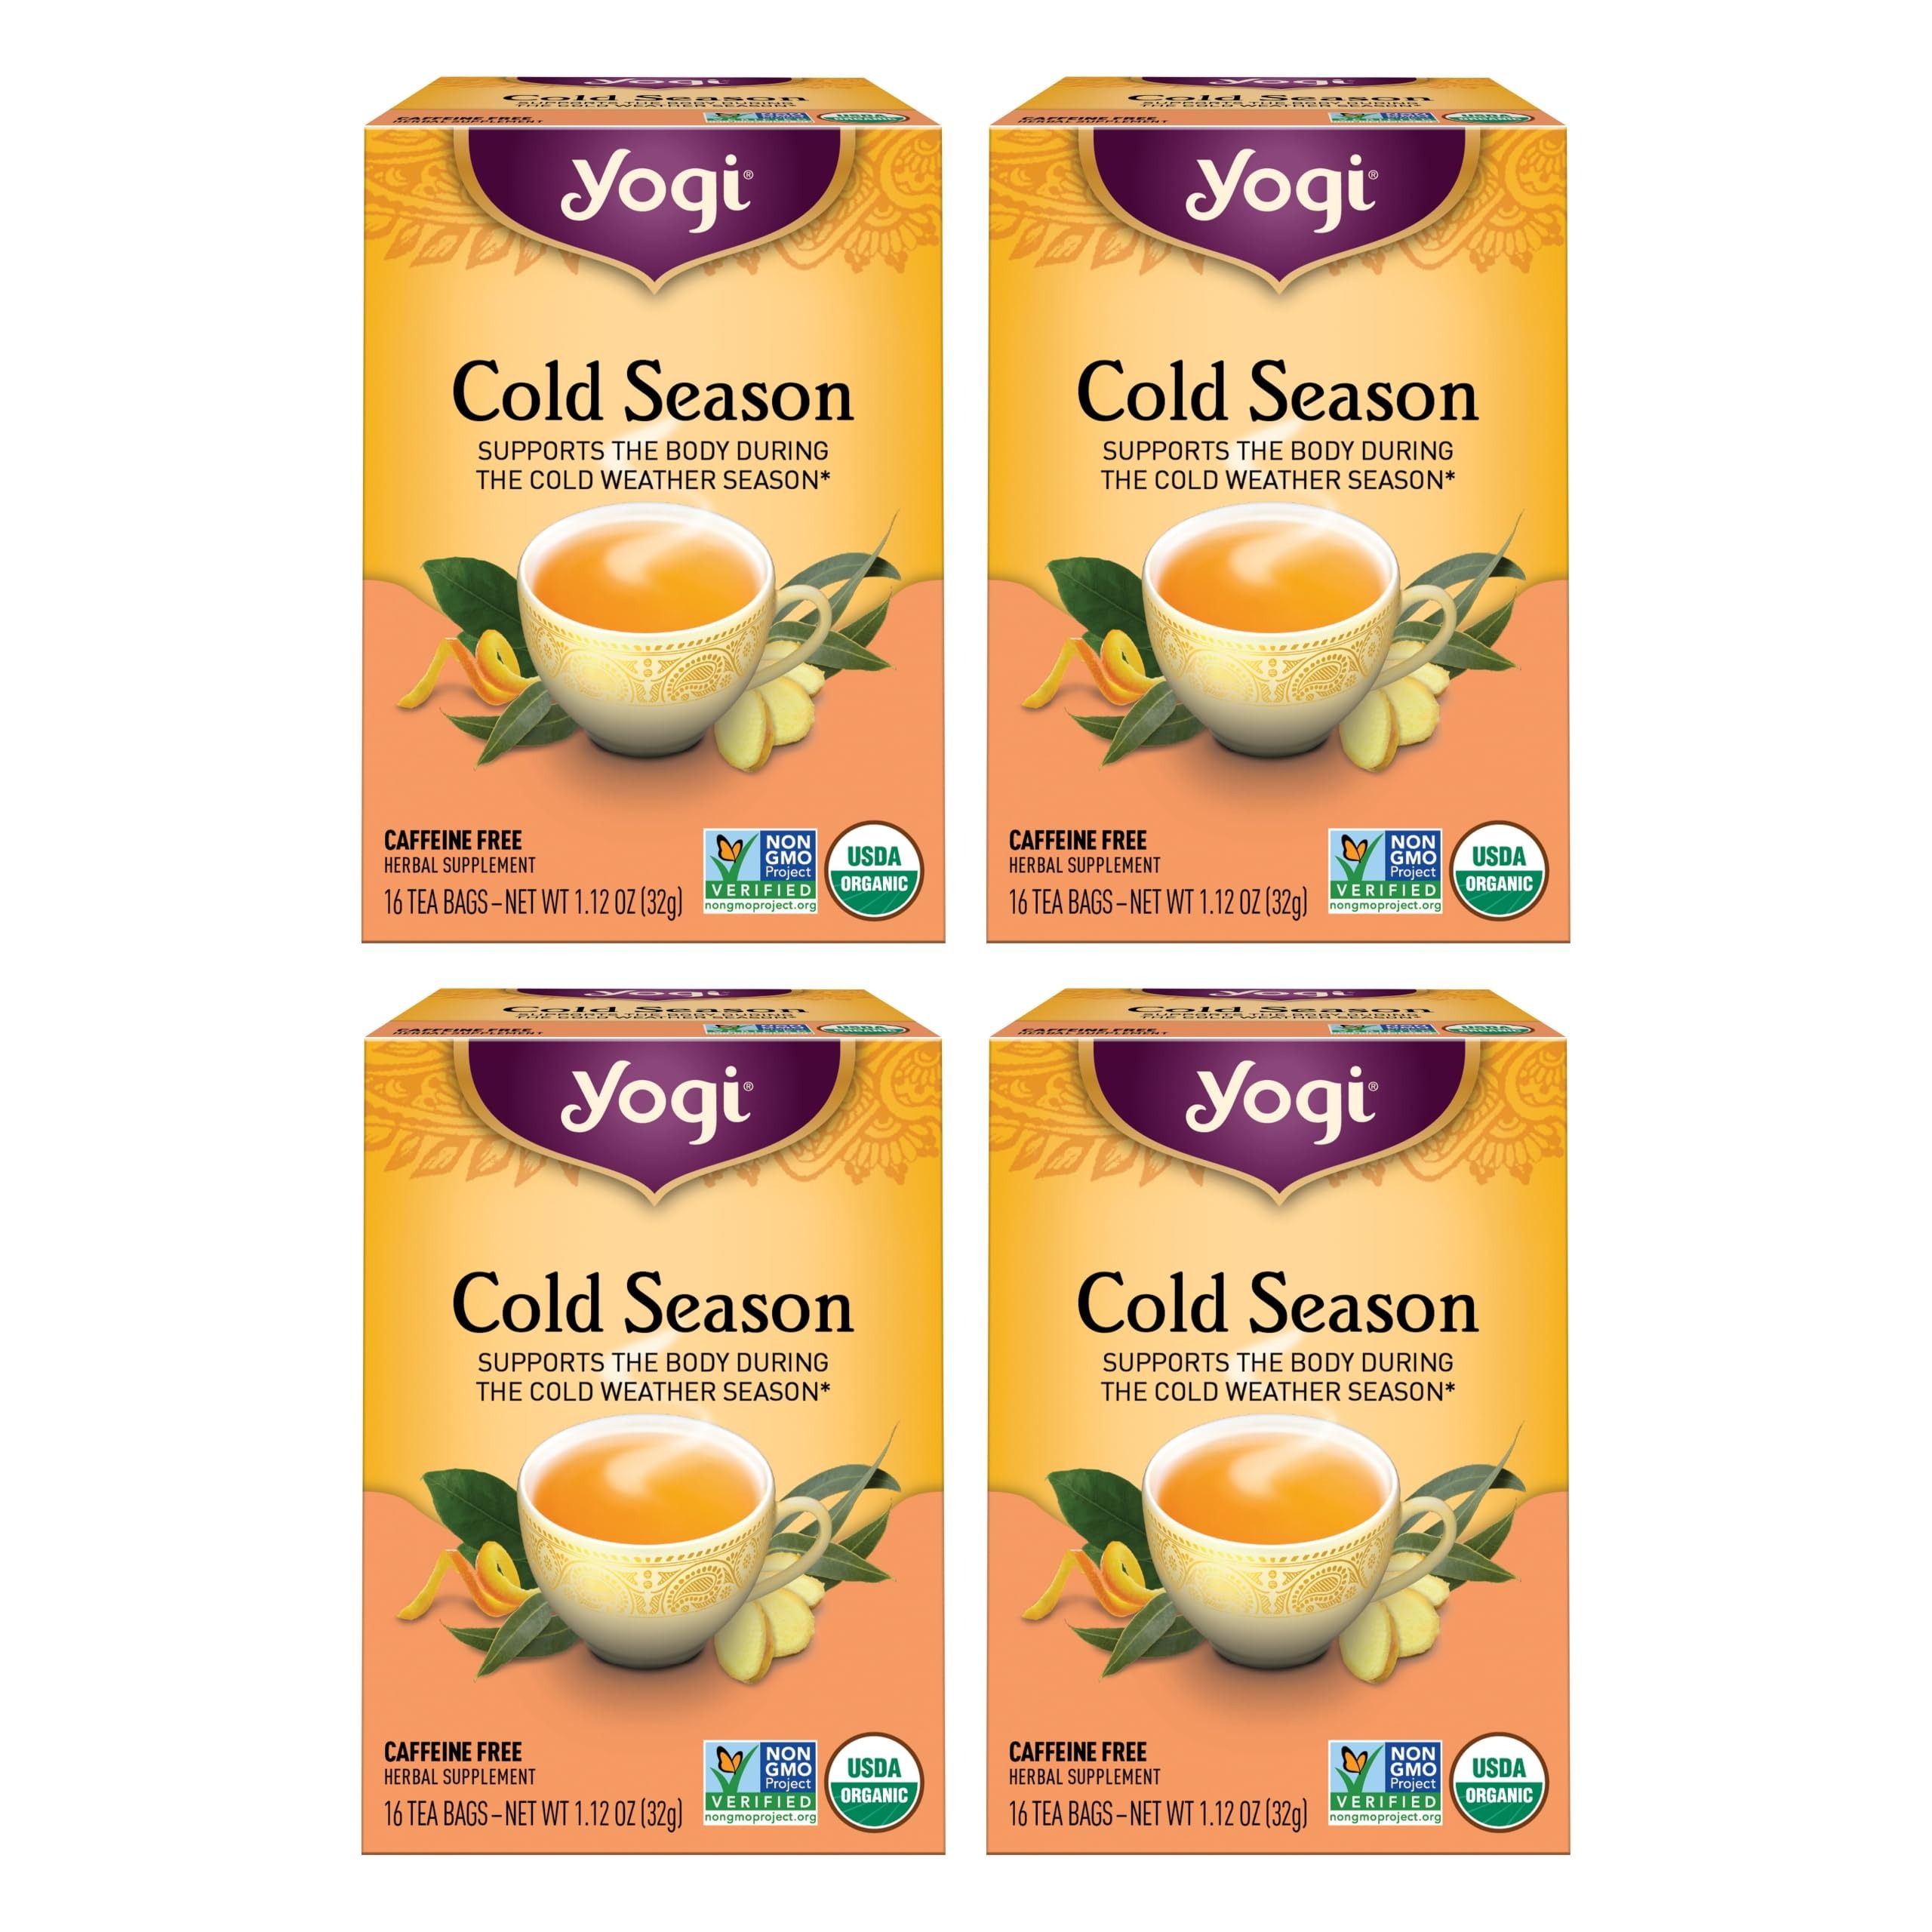
Item Name: Yogi Tea Cold Season Tea - 16 Tea Bags per Pack (4 Packs) - Organic Respiratory Tea for Support During Colder Seasons - Includes Ginger, Cardamom, Cinnamon, Licorice & Eucalyptus
Bullet Point 1: Cold Season Tea: Yogi Cold Season Tea is a soothing herbal tea blend that’s perfect for sipping during the colder seasons; it's blended with Ginger, Cardamom, Cinnamon, and Clove, known in Ayurveda as warming herbs
Bullet Point 2: Organic Respiratory Tea: Licorice and Eucalyptus, traditionally used to support respiratory health, combine with citrusy Orange Peel, invigorating Peppermint, and herbaceous Tulsi
Bullet Point 3: Tea Bag Instructions: Bring water to boiling and steep the tea bag for 7 minutes; for a stronger tea, use 2 tea bags; drink 3–4 cups daily
Bullet Point 4: Organic Tea Ingredients: This Yogi tea is vegan, USDA Organic, and NON-GMO, so you can be sure you're getting the best in every cup
Bullet Point 5: Uniquely Yogi: We believe in using the highest quality spices and botanicals, complementing them with intriguing, delightful flavors, qualities that make all of our teas uniquely Yogi
Product Description: Delight in the taste of Yogi Cold Season Tea, a soothing herbal blend that's perfect for sipping during the cold weather season. This Cinnamon-infused tea is expertly blended with a variety of warming herbs like Ginger, Cardamom, and Clove, all known in Ayurveda for their warming properties. The unique blend of Licorice and Eucalyptus leaves provides respiratory support, making this tea a perfect companion during the cold season. The addition of Orange Peel, Peppermint, and Tulsi adds an extra kick of flavor and wellness to this already potent blend.<br><br>Featuring a unique blend of warming and respiratory support herbs, this tea is intended to help keep your internal fire blazing. Enjoy the holistic benefits of Yogi Cold Season tea, and let it be your comforting companion this cold season.<br><br>For over five decades, we’ve been making delicious, functional teas inspired by the ancient holistic healing philosophy of Ayurveda. Our diverse tea selection supports everyday well-being with specialized herbal formulas thoughtfully blended for both health benefits and appealing flavor.<br><br> Yogi is a Certified B Corporation producing more than 40 tea blends from over 100 organic spices and botanicals sourced from around the globe. With every ingredient we source, and every tea bag we make, we strive to support environmental sustainability and social responsibility. We do so by following highly selective sourcing standards, performing rigorous quality tests, mandating environmentally sound farming practices, and partnering with local communities. Through such partnerships, we want to empower our entire tea ecosystem to live healthy, vibrant lives. It is our hope that our commitment to goodness shines through in every cup of Yogi tea.
Value: 64.0
Unit: Count

Price: 4.48